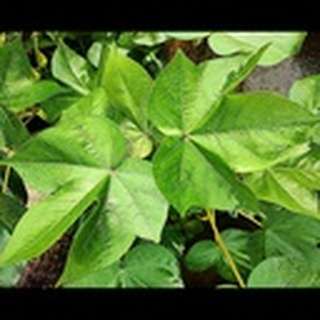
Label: healthy_cotton